Kameruka and Kamiri

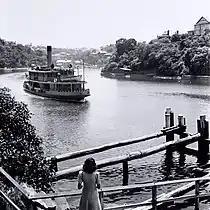
"Kamiri" approaching Old Cremorne Wharf, Mosman Bay, 1946. Photo by Max Dupain

Both ferries were initially used on the Parramatta River run. Little is known about "Kamiri"'s service history. She is featured in a well-known photo of Mosman Bay by acclaimed Australian photographer, Max Dupain. She was laid up in 1946. In poor condition, she was broken up between 1951 and 1953 along with a number of other old "K-class" steamers as part of a fleet rationalisation following the NSW State Government's 1951 takeover of Sydney Ferries Limited.